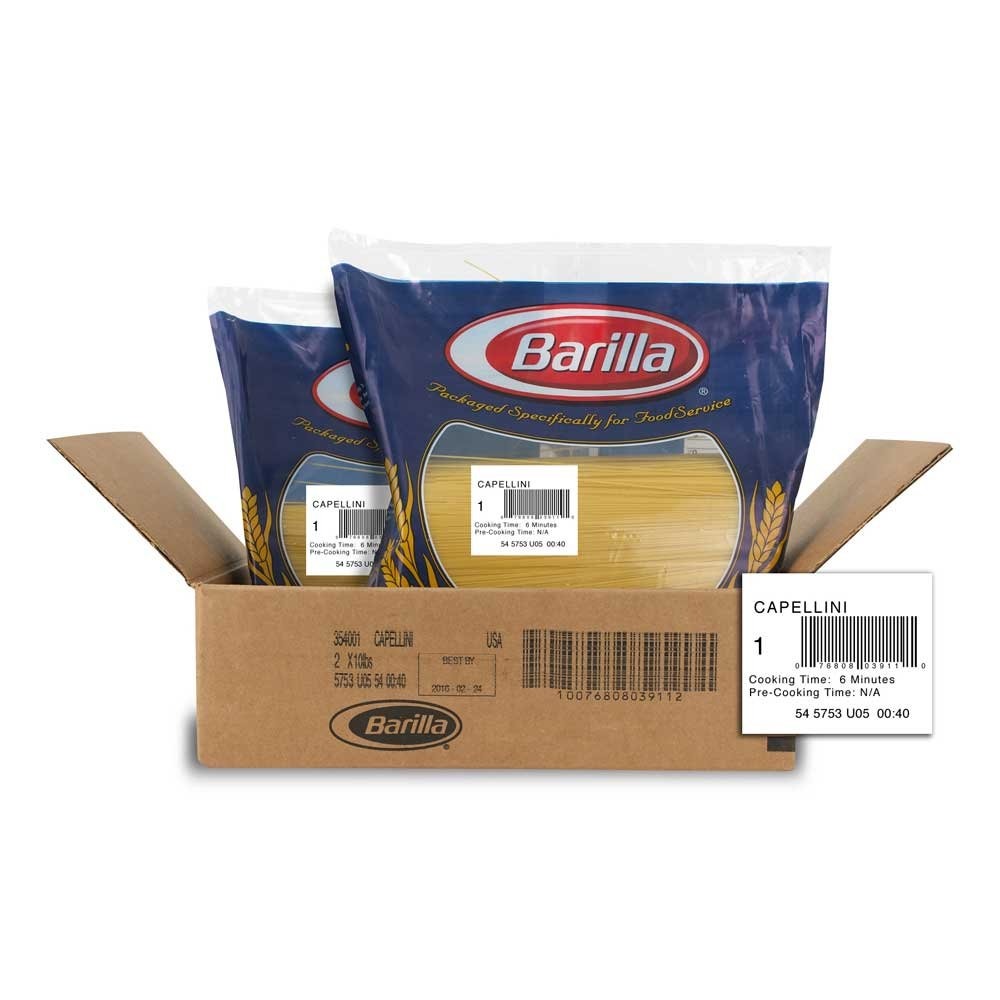
Item Name: Capellini Pasta,10 Pound -- 2 Case
Value: 320.0
Unit: ounce

Price: 61.99